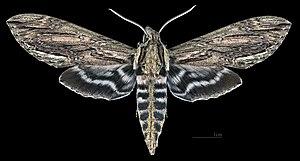
Lintneria merops est une espèce de papillons de nuit de la famille des Sphingidae, de la sous-famille des Sphinginae et de la tribu des Sphingini.
Lintneria est un genre de lépidoptères de la famille des Sphingidae, de la sous-famille des Sphinginae et de la tribu des Sphingini.